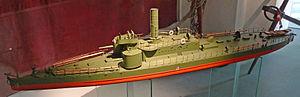
Le SMS Temes était un monitor de classe Temes construit par l'Autriche-Hongrie à partir de 1903.